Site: brandenburg
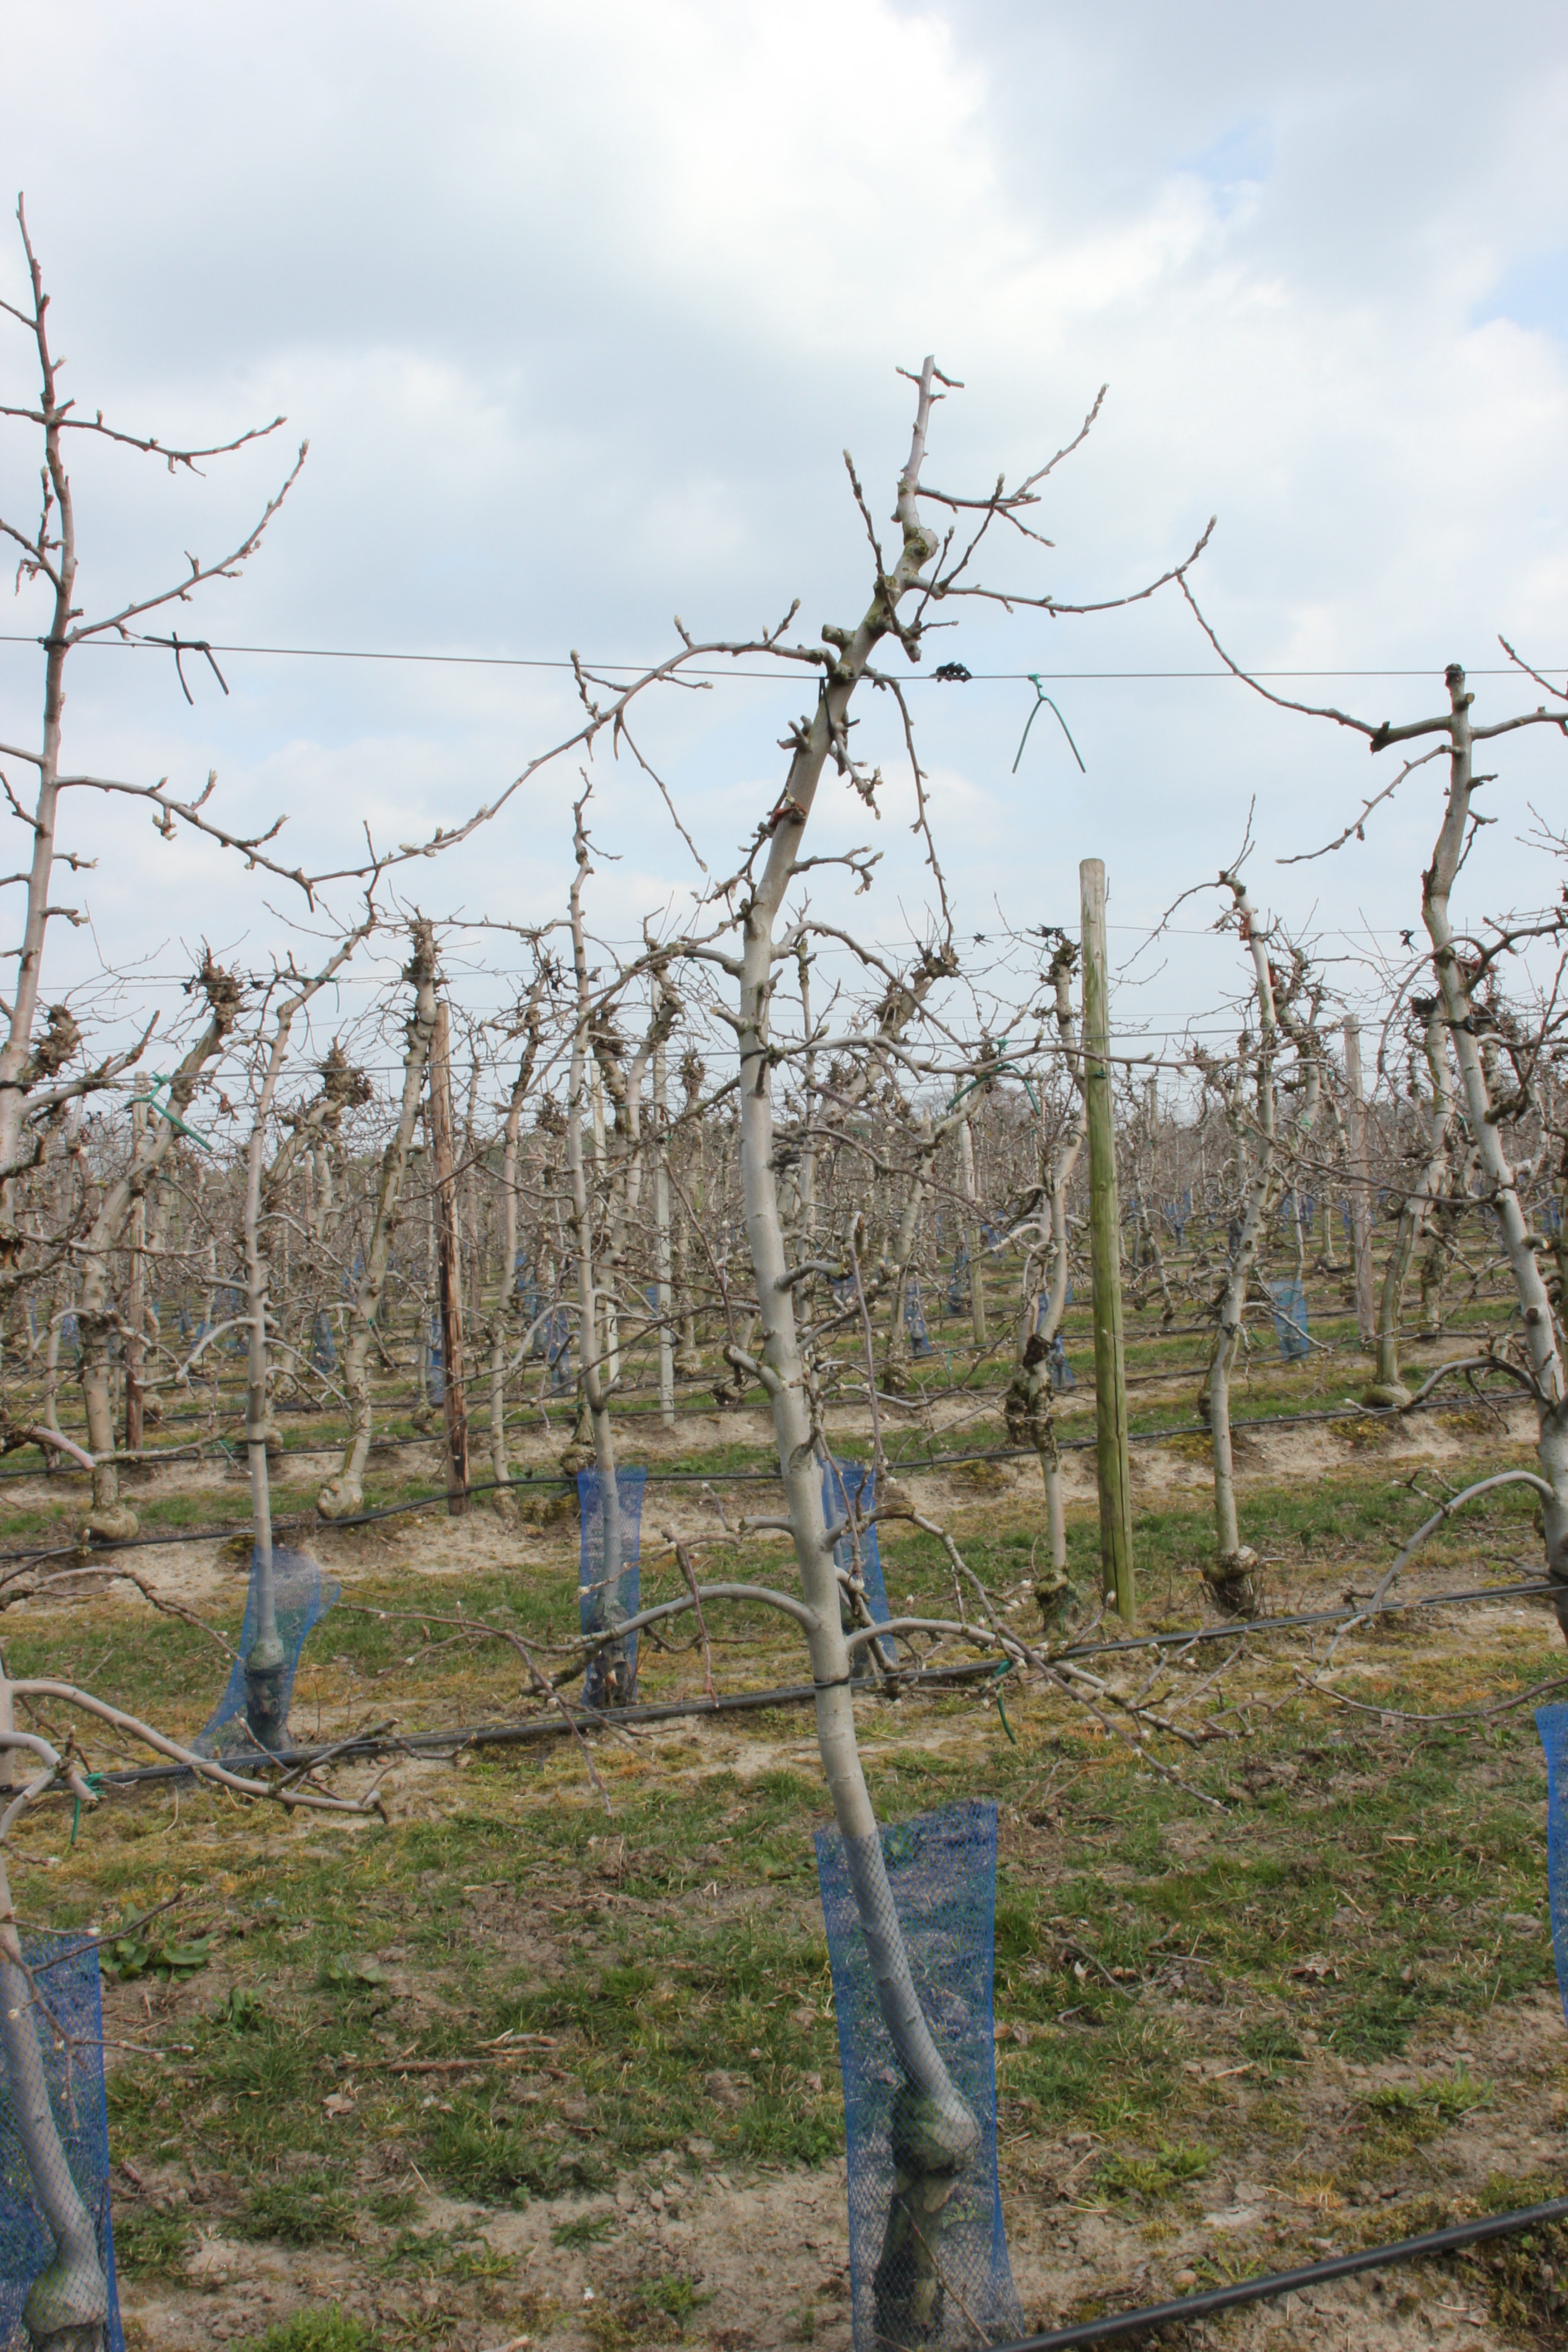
Growth stage (BBCH 03): Bud development